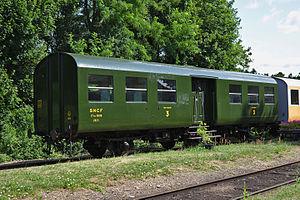
Voiture 3 pattes C6 rénovée par le chemin de fer Thur Doller en gare de Burnhaupt.
Surnommées trois pattes du fait qu'elles sont supportées par 3 essieux, les voitures modernisées Sud-Est résultent de la modernisation d'anciennes voitures à caisse en bois et portières latérales.
Le Train Thur Doller Alsace, anciennement chemin de fer de la vallée de la Doller, est un chemin de fer touristique et historique situé en Alsace dans le Haut-Rhin. Il est géré par l'association TTDA, loi de 1908, qui propose des circulations de trains historiques, à traction vapeur ou diesel, sur une portion de 13,65 km entre Cernay-Saint-André et Sentheim de l'ancienne ligne de Cernay à Sewen. La voie, à écartement normal de 1 435 mm, serpente dans les vallées de la Thur et de la Doller.